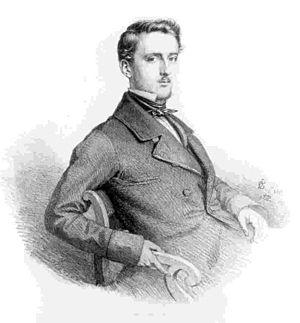
La famille Begasse de Dhaem est une famille d'origine luxembourgeoise.
Hiob Carl Oscar Begas, né le 31 juillet 1828 à Berlin et mort le 10 novembre 1883 à Berlin, est un peintre allemand de portrait et d'histoire.